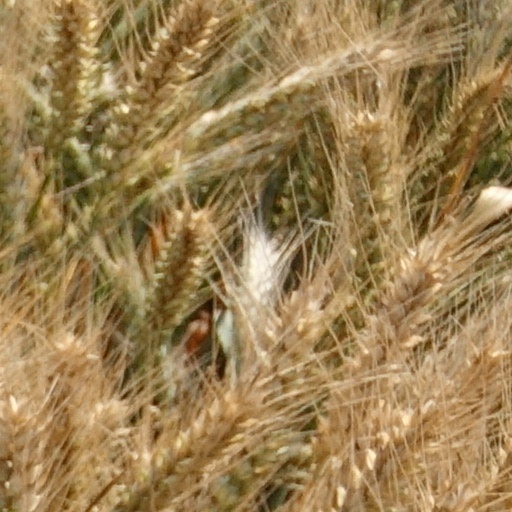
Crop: wheat